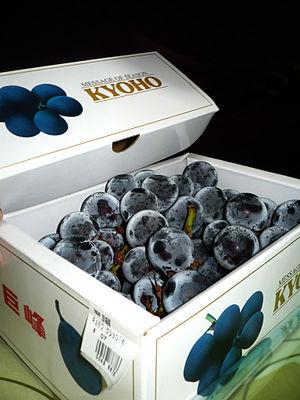
Kyoho est une variété de raisin proche du Concord obtenu par hybridation entre les variétés Ishiharawase et Centennial.